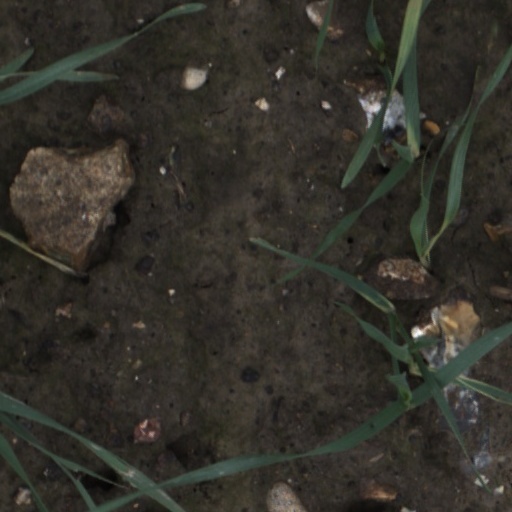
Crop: wheat